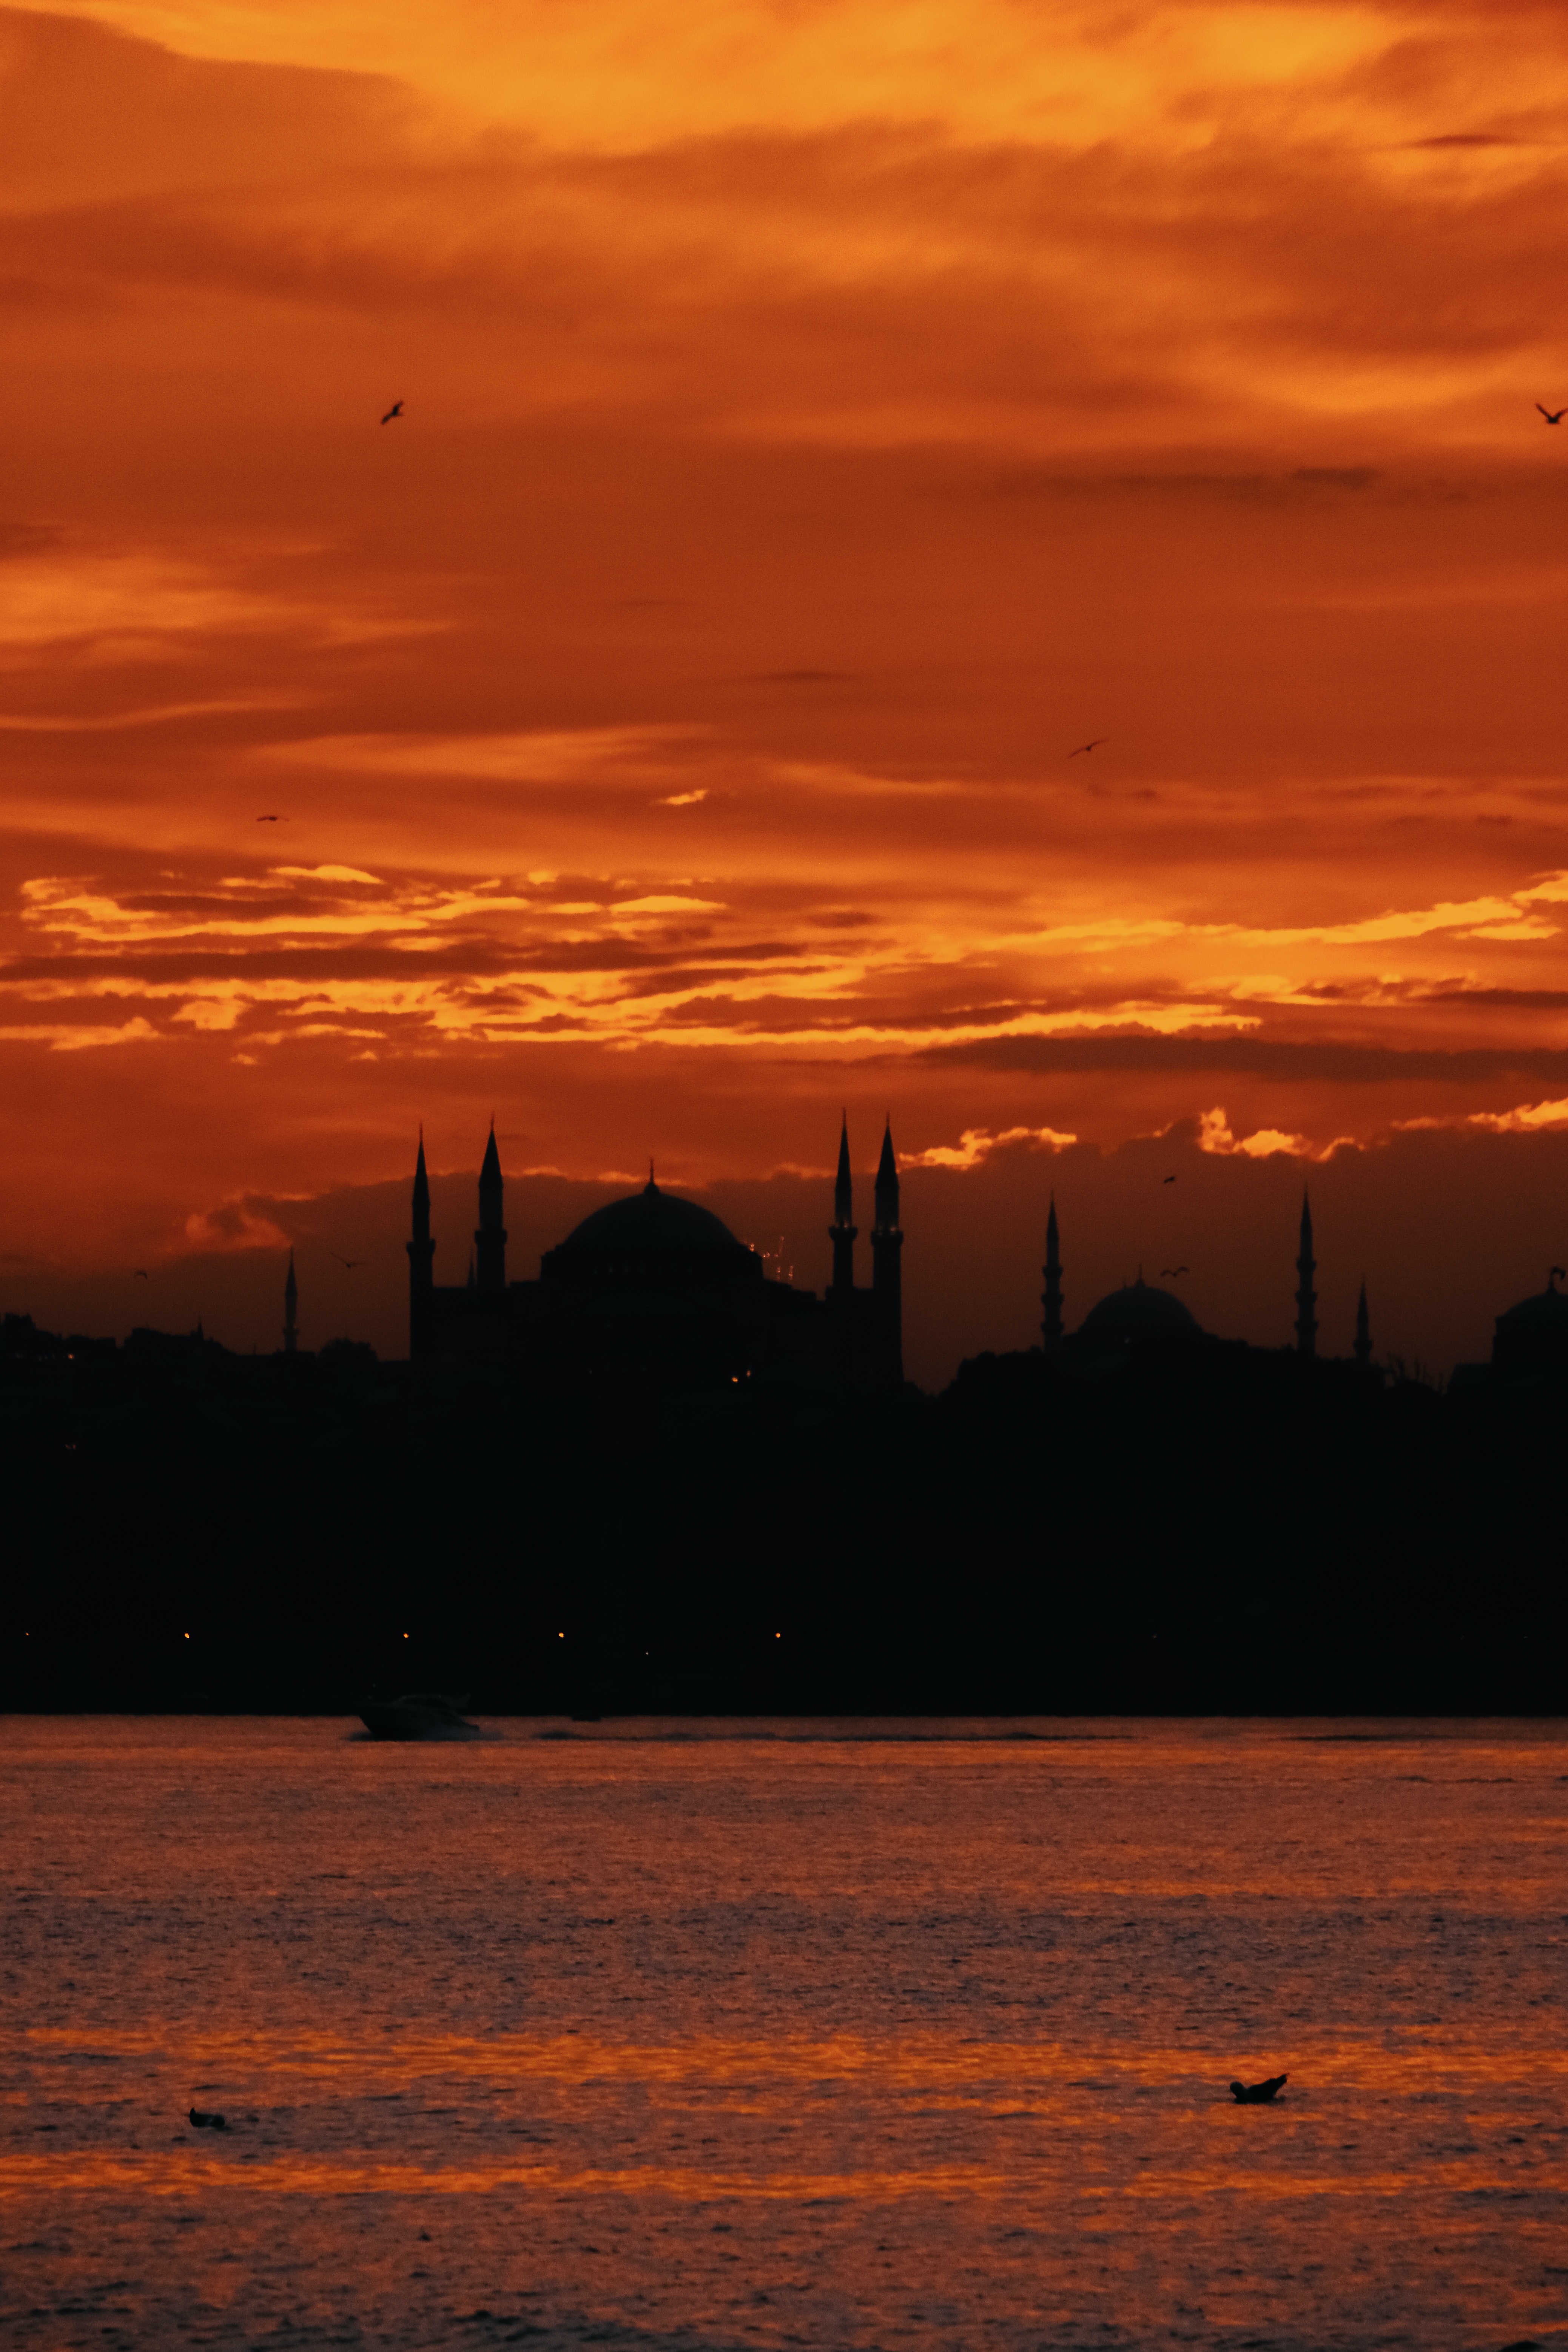
natural, cloud, water, sky, atmosphere, daytime, afterglow, orange, amber, dusk, sunlight, red sky at morning, lake, sunset, sunrise, atmospheric phenomenon, horizon, sun, city, waterway, landscape, calm, cumulus, cityscape, evening, natural landscape, reflection, tower, dawn, reservoir, ocean, tree, sound, astronomical object, winter, channel, building, skyline, loch, backlighting, silhouette, sea, night, art, river, lake district, inlet